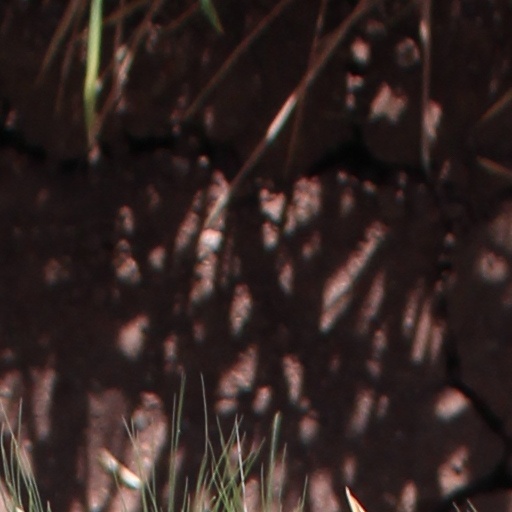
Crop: wheat